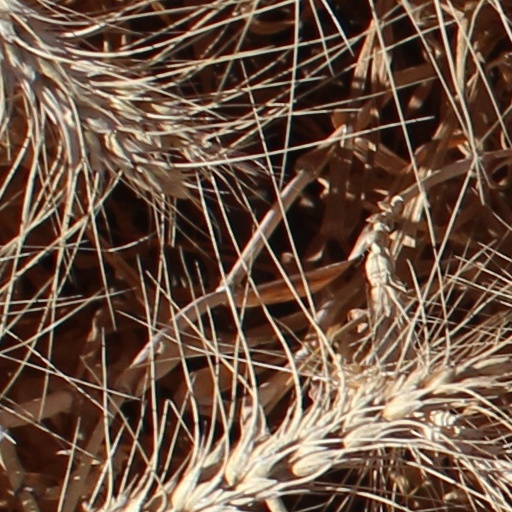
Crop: wheat